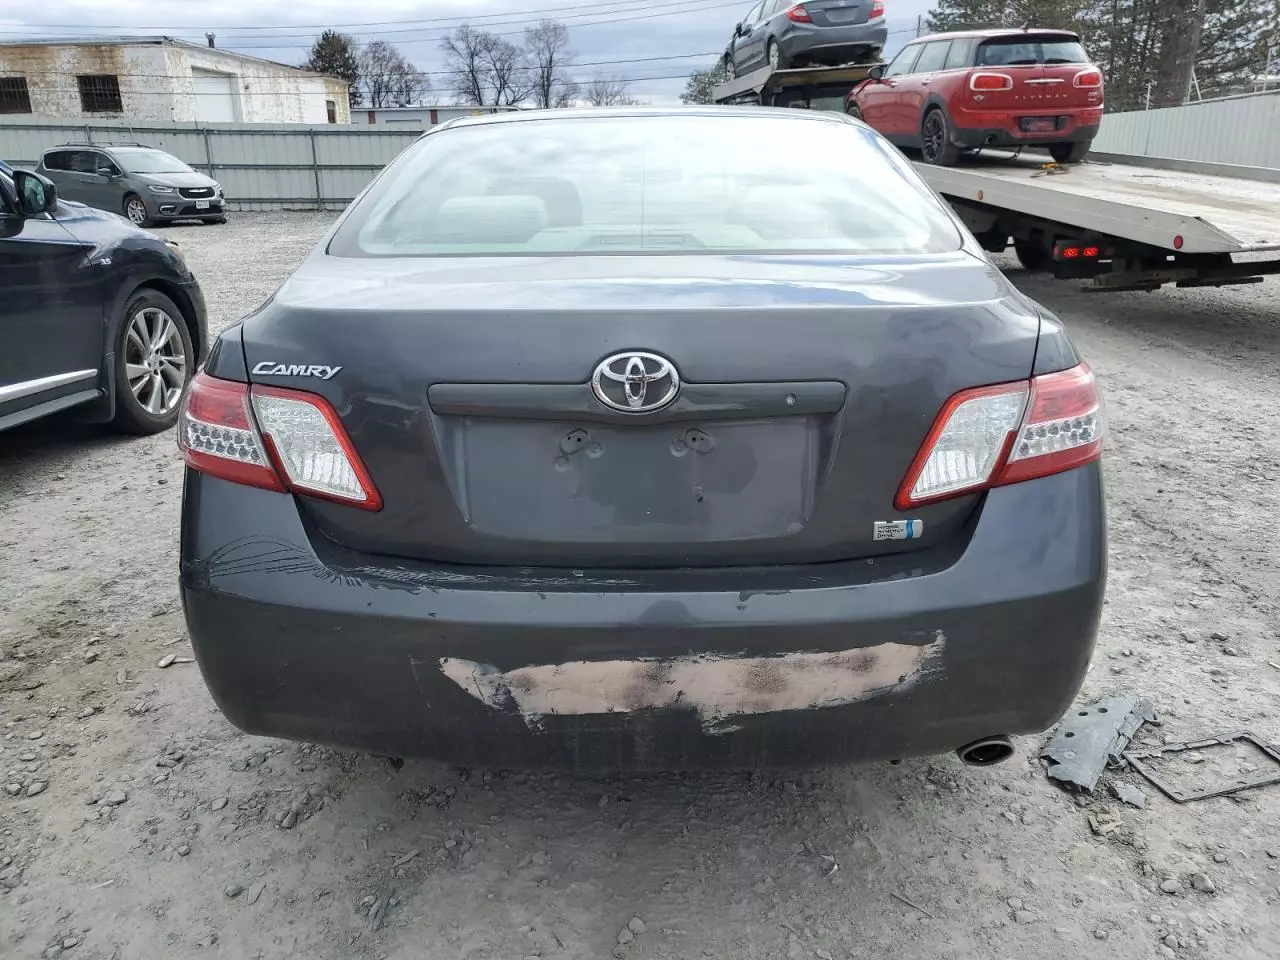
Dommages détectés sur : pare-choc arrière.
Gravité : mineur